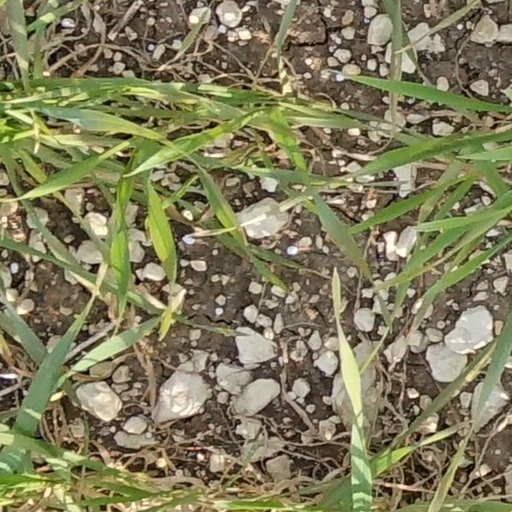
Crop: wheat